William Prince (musician)

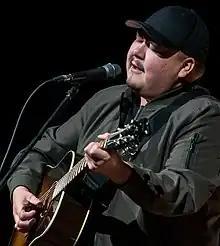

William Prince (born 1986) is a Canadian folk and country singer-songwriter based in Winnipeg, Manitoba.